Kent Life

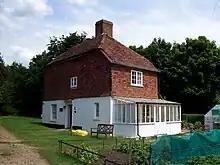
Sandling Farmhouse

Sandling farmhouse is one of the original farm buildings. It was the home of George Brundle, the last tenant of the farm until his death at 98 in 2001. The building dates to the sixteenth century, and has links to Sir Thomas Wyatt.